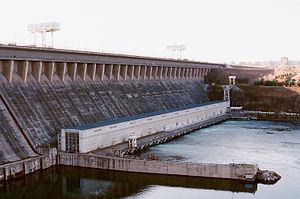
Balagansk est une commune urbaine de l'oblast d'Irkoutsk, en Russie, et le centre administratif du raïon de Balagansk. Sa population s'élevait à 3 844 habitants en 2019.